Riding Alone for Thousands of Miles

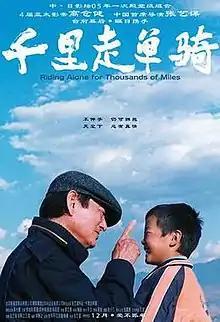
Promotional poster for "Riding Alone for Thousands of Miles"

Riding Alone for Thousands of Miles (pinyin: Qiān Lǐ Zǒu Dān Qí) is a 2005 drama film directed by Zhang Yimou and Yasuo Furuhata, and starring Ken Takakura. It premiered at the Tokyo International Film Festival on 22 October 2005 and was released in China on 22 December.